Woman's Club of Olympia

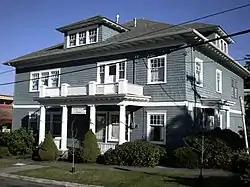

The Woman's Club of Olympia was founded in Olympia, Washington, United States, in 1883. It is one of the oldest woman's club on the West Coast. Founding members included Mehitable Elder, Pamela Case Hale, Mary Hartsock, Janet Moore, Phebe Moore, Mary Shelton, Ella Stork, Abbie Howard Hunt Stuart, and Sarah E. Whitney. Its first president, Mrs. A.H.H. (Abbie Howard Hunt) Stewart, a college graduate and a veteran of the Women's Club in Boston, was a "driving force" in the club's organization and was known as the "Mother of Women's Clubs" for having founded other clubs, too.